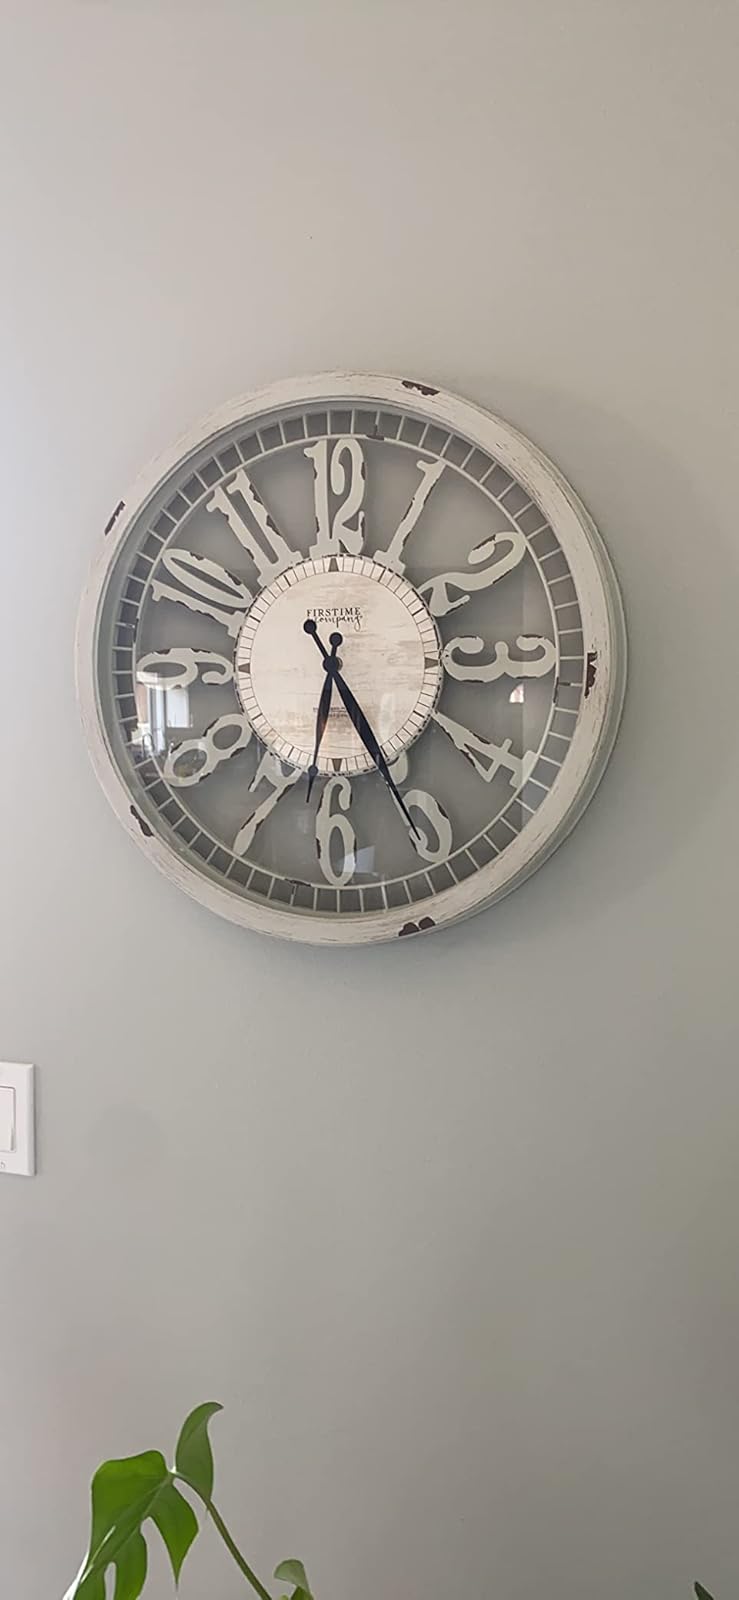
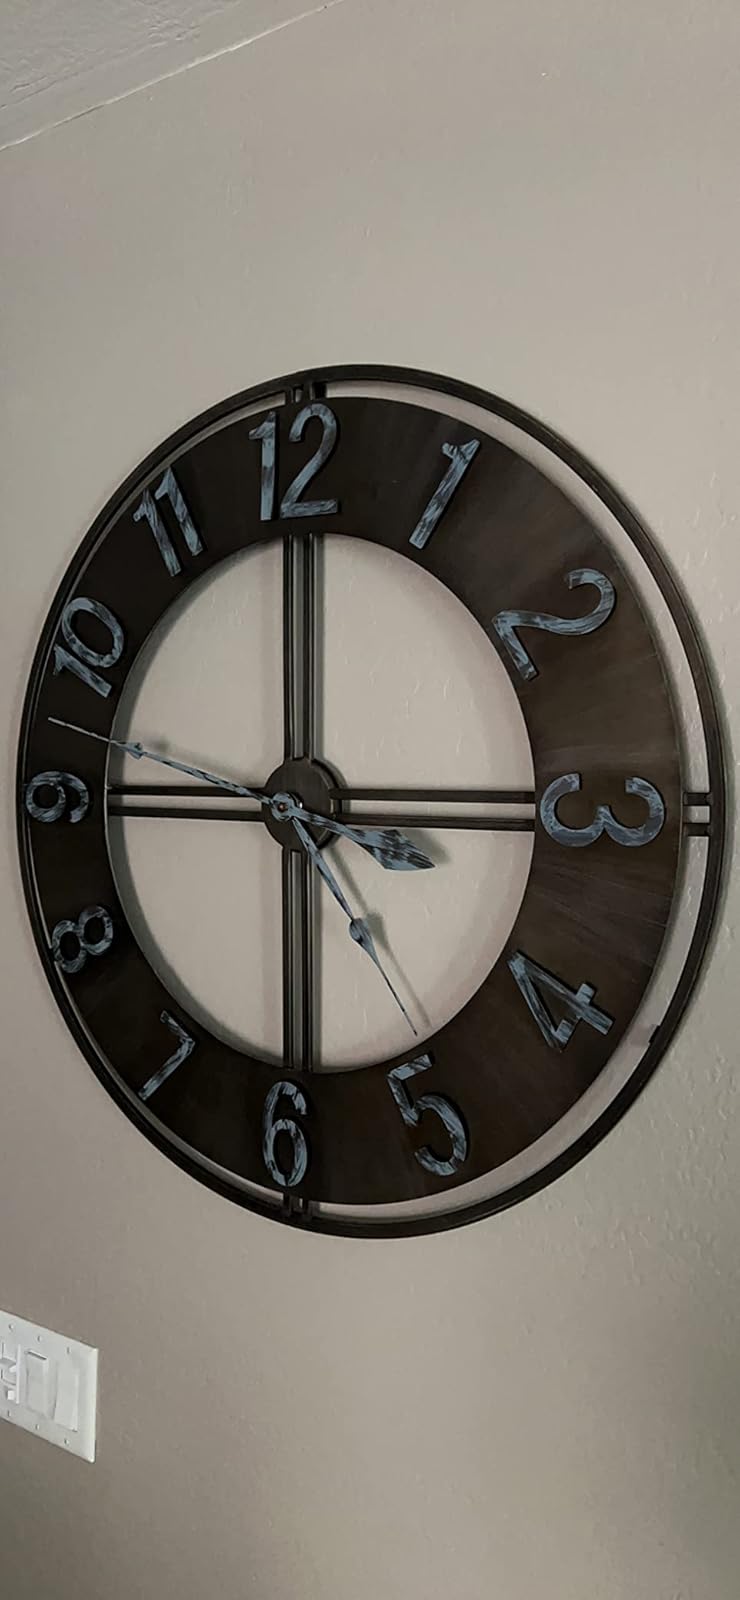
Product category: clock
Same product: no